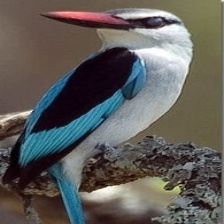
Species: WOODLAND KINGFISHER
Scientific name: HALCYON SENEGALENSIS